CZWG

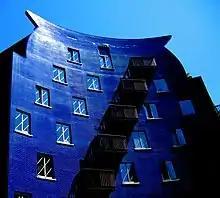
The Circle in Bermondsey, London

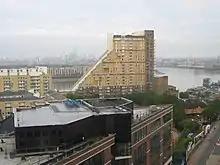
Cascades by CZWG

2021 New London Architecture Mixing Award for Islington Square